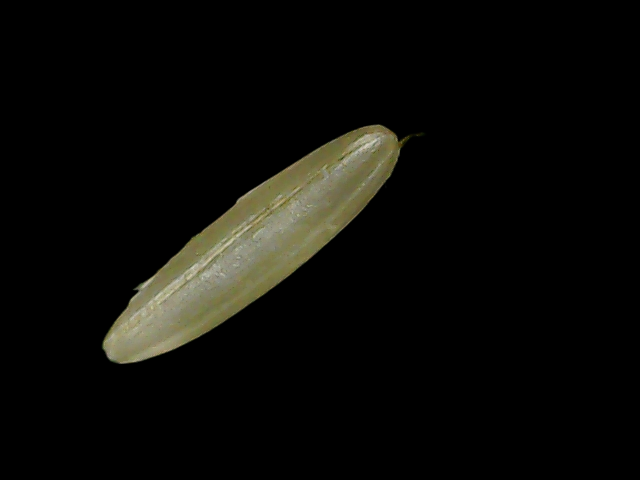
Rice variety: Binadhan19